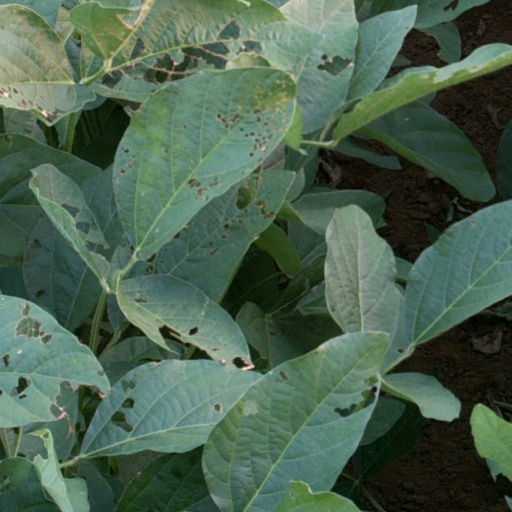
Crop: soybean